Coinage of Nepal

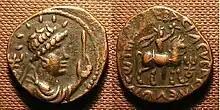
Coin of Kushan King Vima Takto

The Kushan Empire expanded into Nepal in the early 1st century CE and introduced Kushan coins. They were used in the Southern region widely and made of copper.